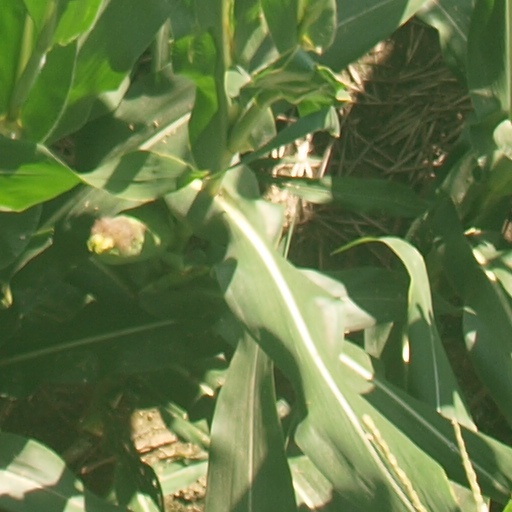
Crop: maize; corn